Me and Juliet

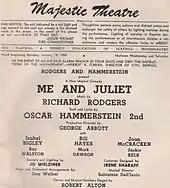
First credits from "Me and Juliet" 's playbill

The musical opened on Broadway on May 28, 1953, at the Majestic Theatre. Large advance sales guaranteed a considerable run; by the start of November, it had paid back its advance, and closed after 358 performances, paying a small profit to RCA. Thomas Hischak, in his "The Rodgers and Hammerstein Encyclopedia", suggests that business fell off after the advance sales were exhausted "because audiences had come to expect more from a Rodgers and Hammerstein musical". According to Frederick W. Nolan in his book about the duo's works, "despite a $500,000 advance sale, despite a ten-month run (which, for anyone except Rodgers and Hammerstein, would have represented a major success), and despite an eventual profit in excess of $100,000, "Me and Juliet" has to be classed as a failure".